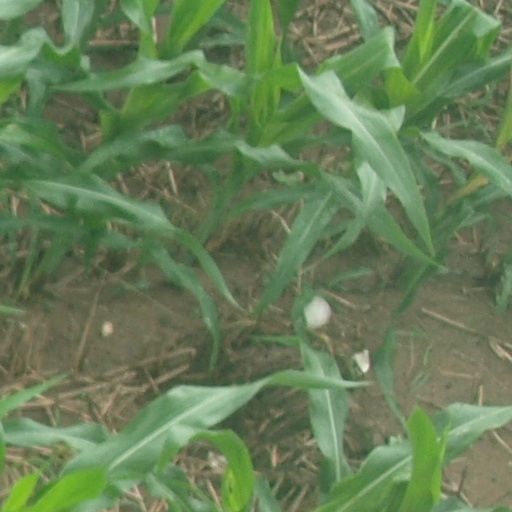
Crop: maize; corn